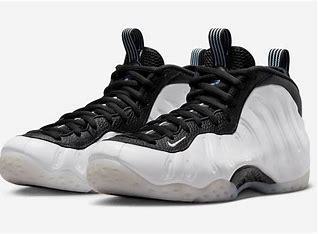
Brand: Nike
Model: Air Foamposite One